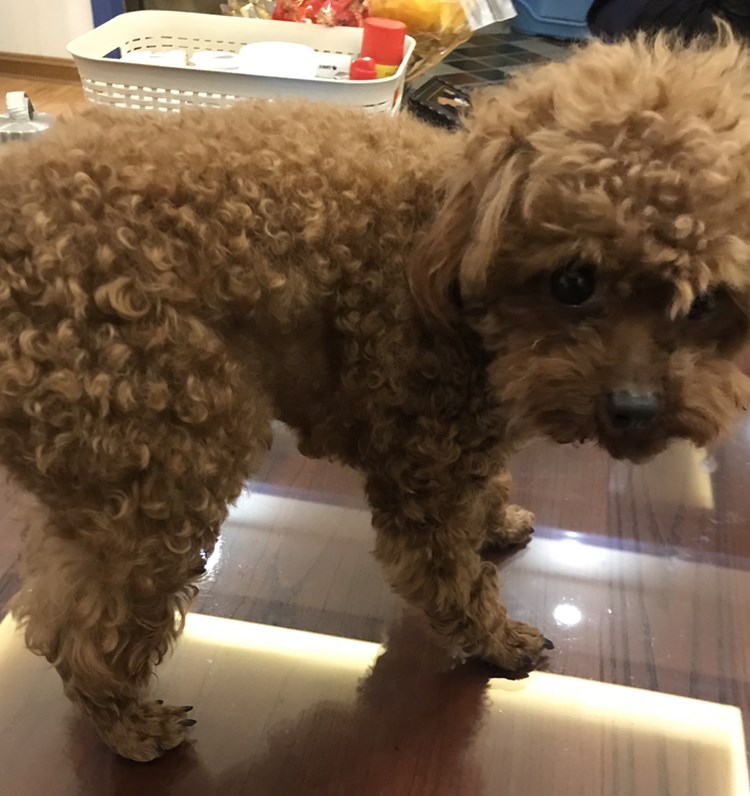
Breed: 7449-n000128-teddy